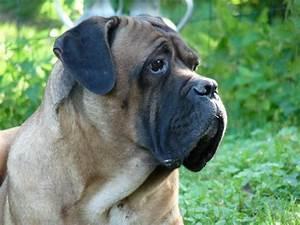
dog